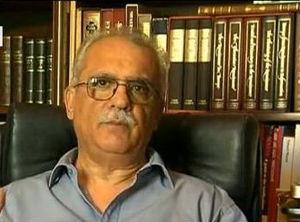
Frans Sammut, né le 19 novembre 1945 et mort le 4 mai 2011 est un enseignant mais aussi un romancier et essayiste maltais.
La culture de Malte, pays insulaire de l'Europe du Sud, désigne d'abord les pratiques culturelles observables de ses habitants.